Predenca

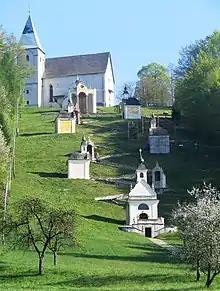
Series of chapels in Šmarje pri Jelšah and Saint Roch's Church in Predenca

The local church is one of the local landmarks. It is dedicated to Saint Roch and the path leading up the hill from Šmarje pri Jelšah is lined with fourteen chapels representing Calvary and the Stations of the Cross. The church dates to the mid-17th century and the chapels were built between 1743 and 1753.